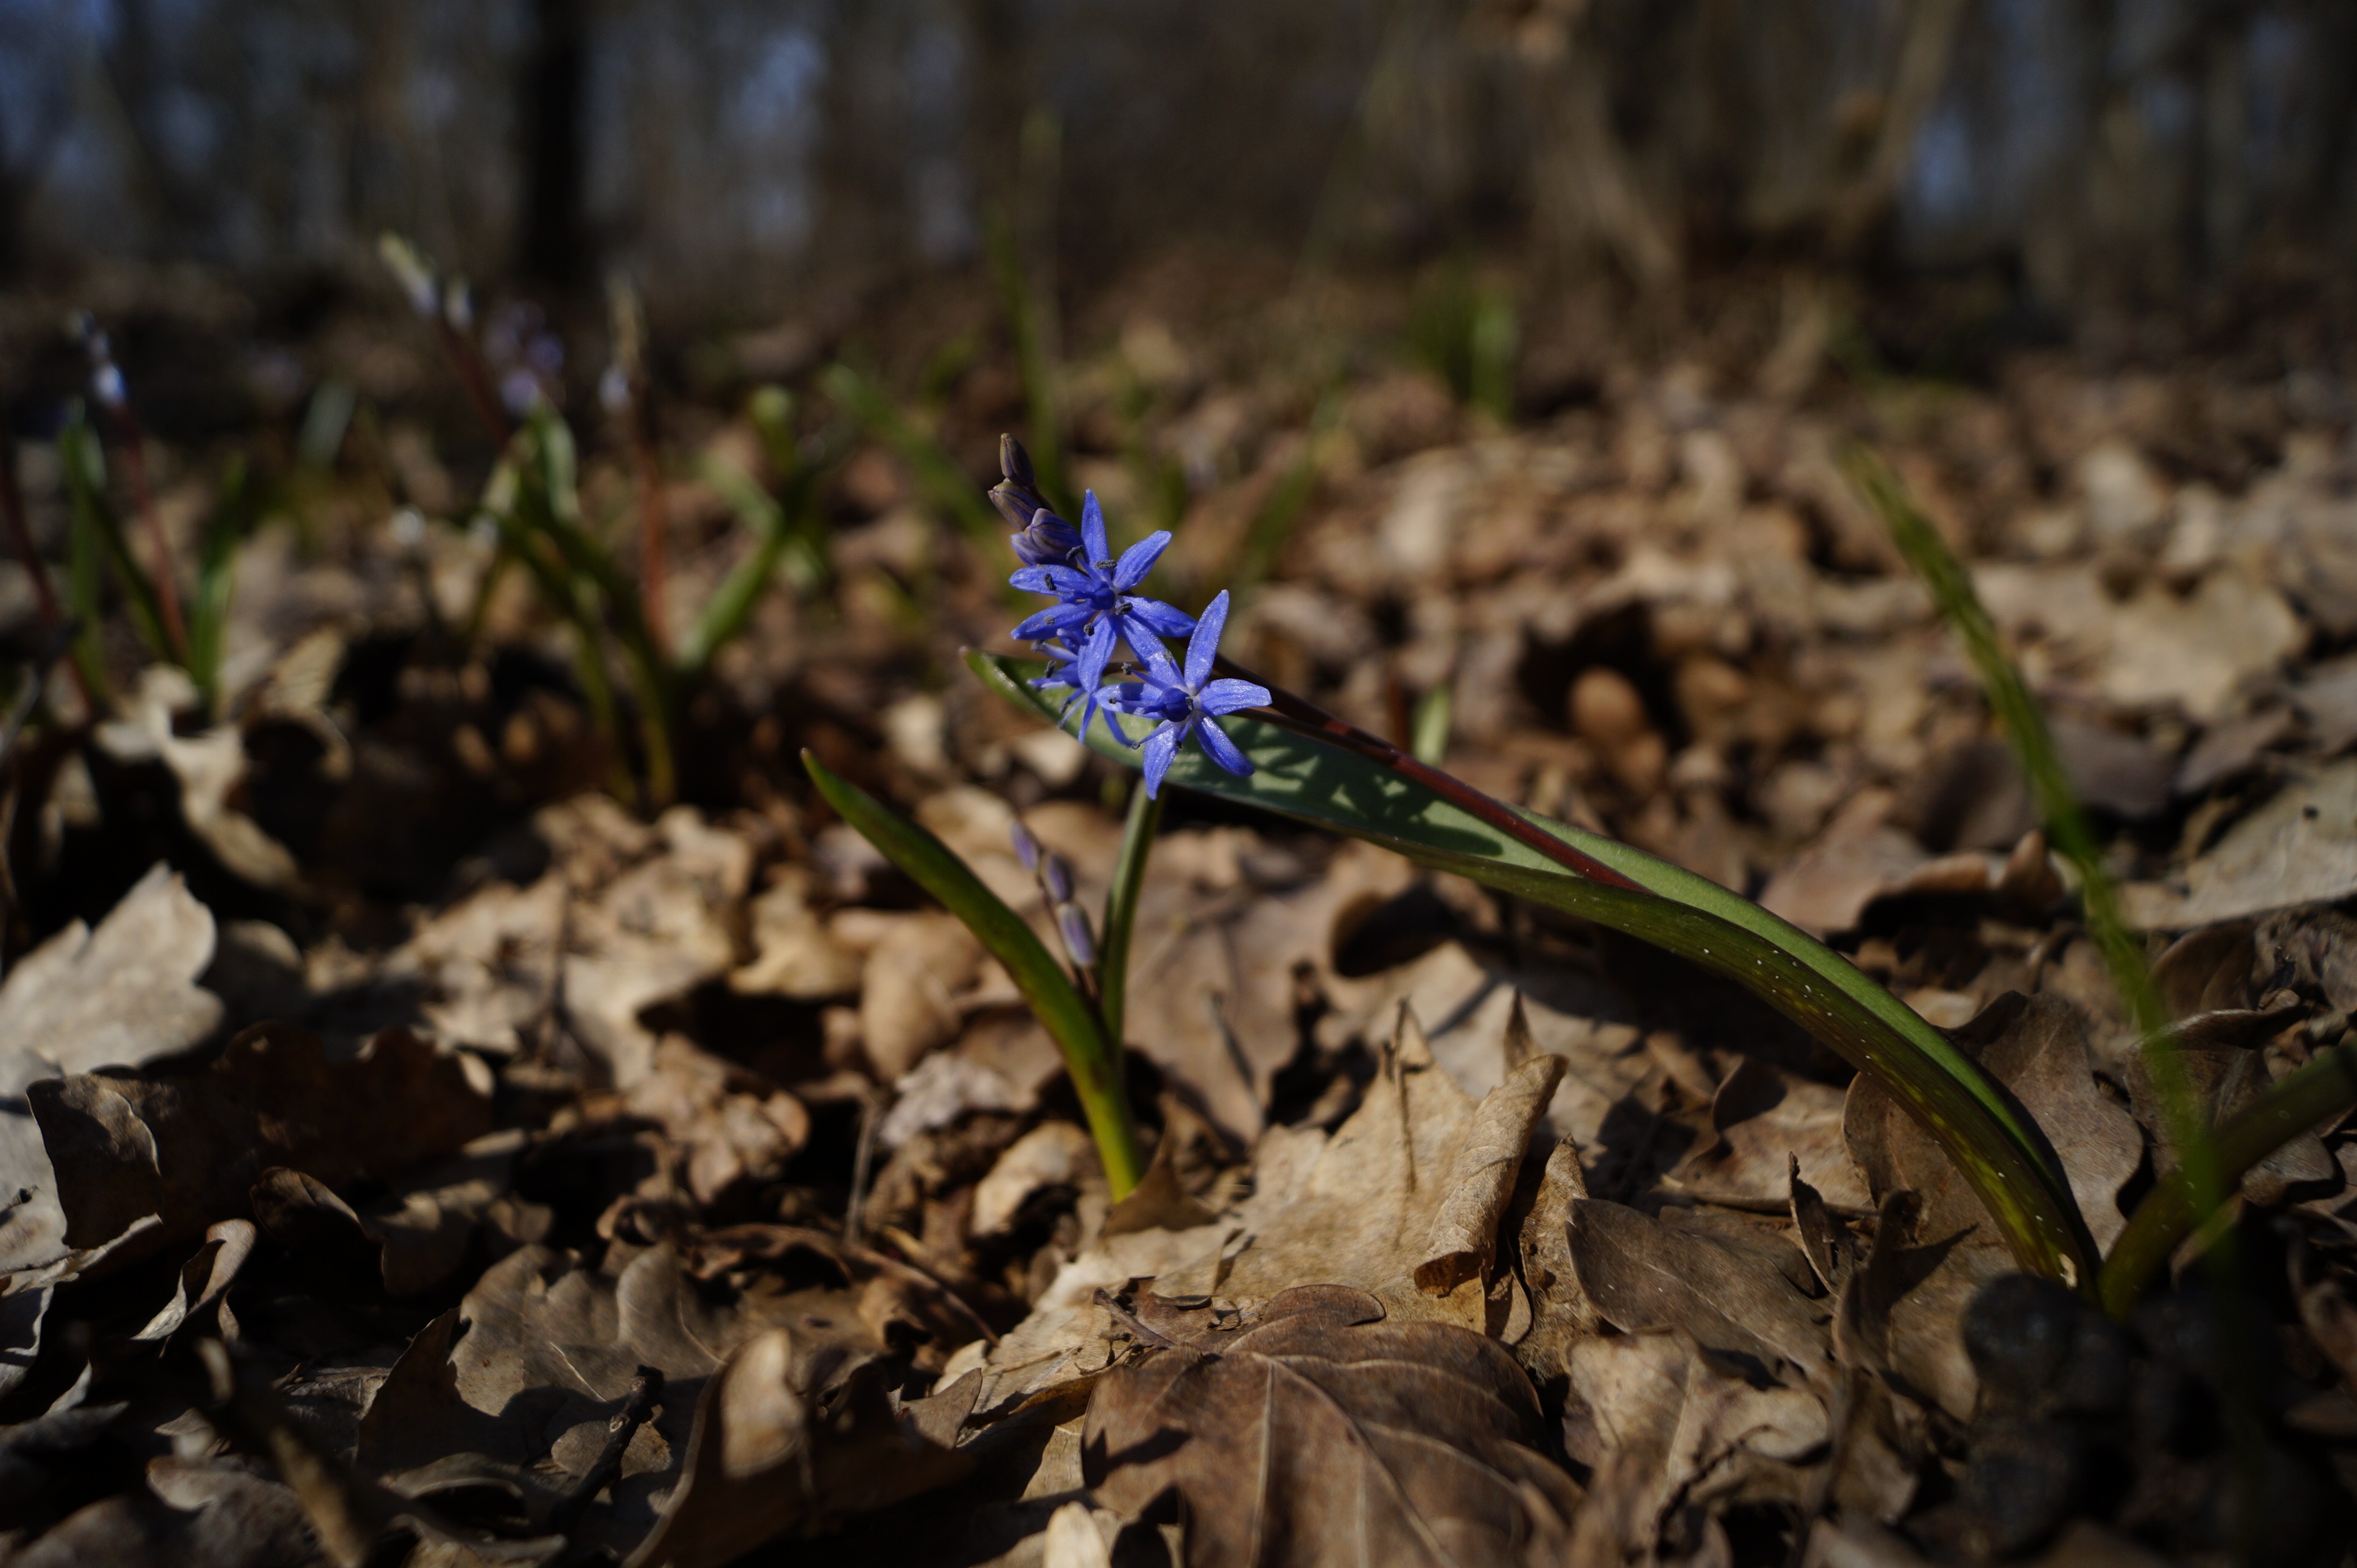
nature, forest, grass, plant, leaf, flower, purple, spring, autumn, soil, botany, flora, fauna, wildflower, woodland, macro photography, avar, flowering plant, justin, plant stem, land plant